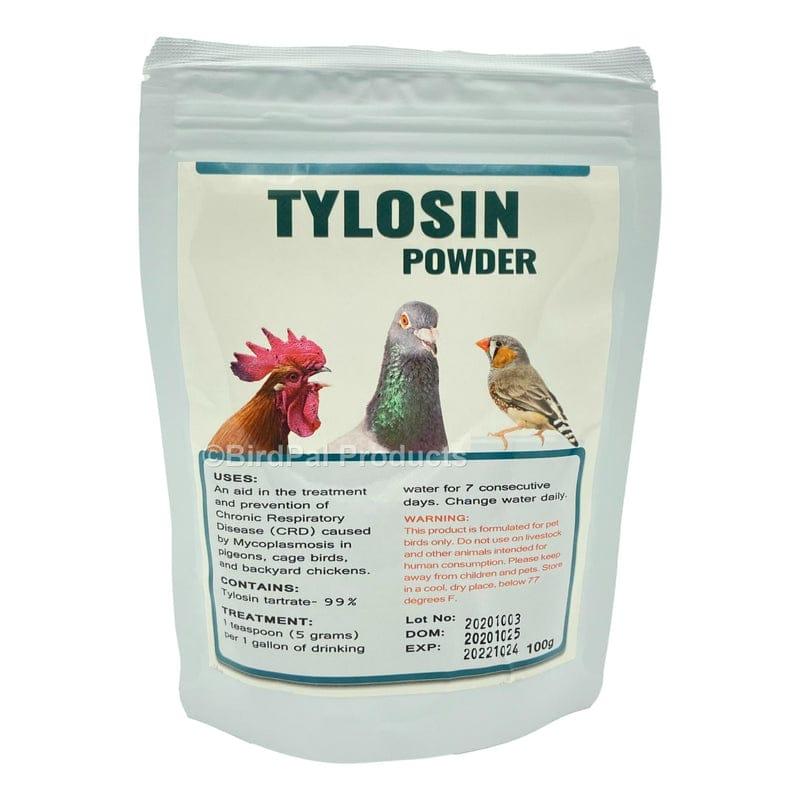
Kifungashio kilitengenezwa kwa plastiki. Ndani yake ipo dawa maalumu ambayo hutumika kwa ajili ya mifugo, kama vile kuku na bata, ili kuwakinga na kuwasaidia kukua kwa haraka ili kufikia kile kiwango kinachohitajika sokoni.